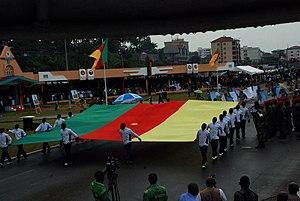
les étudiants et les militantes de parti politique transportant le drapeau du Cameroun et le pagne des femmes du parti politique du président Paul Biya lors du défilé de la fête nationale du 20 mai à Douala au Cameroun. This is an image with the theme ""Africa on the Move or Transport"" from: Cameroon"
Le Cameroun, en forme longue la république du Cameroun, est un pays d'Afrique centrale, situé entre le Nigéria au nord-nord-ouest, le Tchad au nord-nord-est, la République centrafricaine à l'est, la république du Congo au sud-est, le Gabon au sud, la Guinée équatoriale au sud-ouest et le golfe de Guinée au sud-ouest. Les langues officielles sont le français et l'anglais pour un pays qui compte une multitude de langues locales.
Le drapeau national du Cameroun est le drapeau national et le pavillon national de la République du Cameroun. Il a été adopté le 21 mai 1975, à l'issue de la période fédérale, après le retour à un État unitaire. Ce drapeau est un symbole de joie et de bonheur envers soi-même et ceux qui nous entourent.